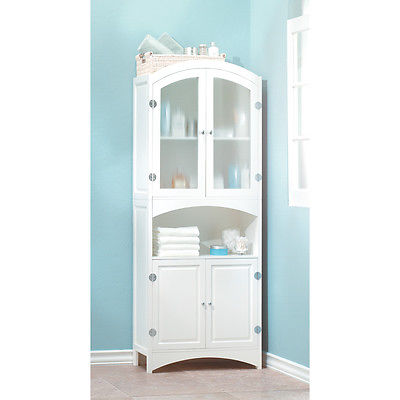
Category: cabinet